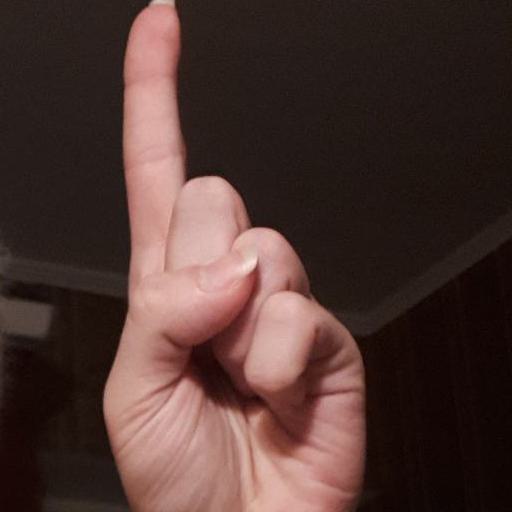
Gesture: one